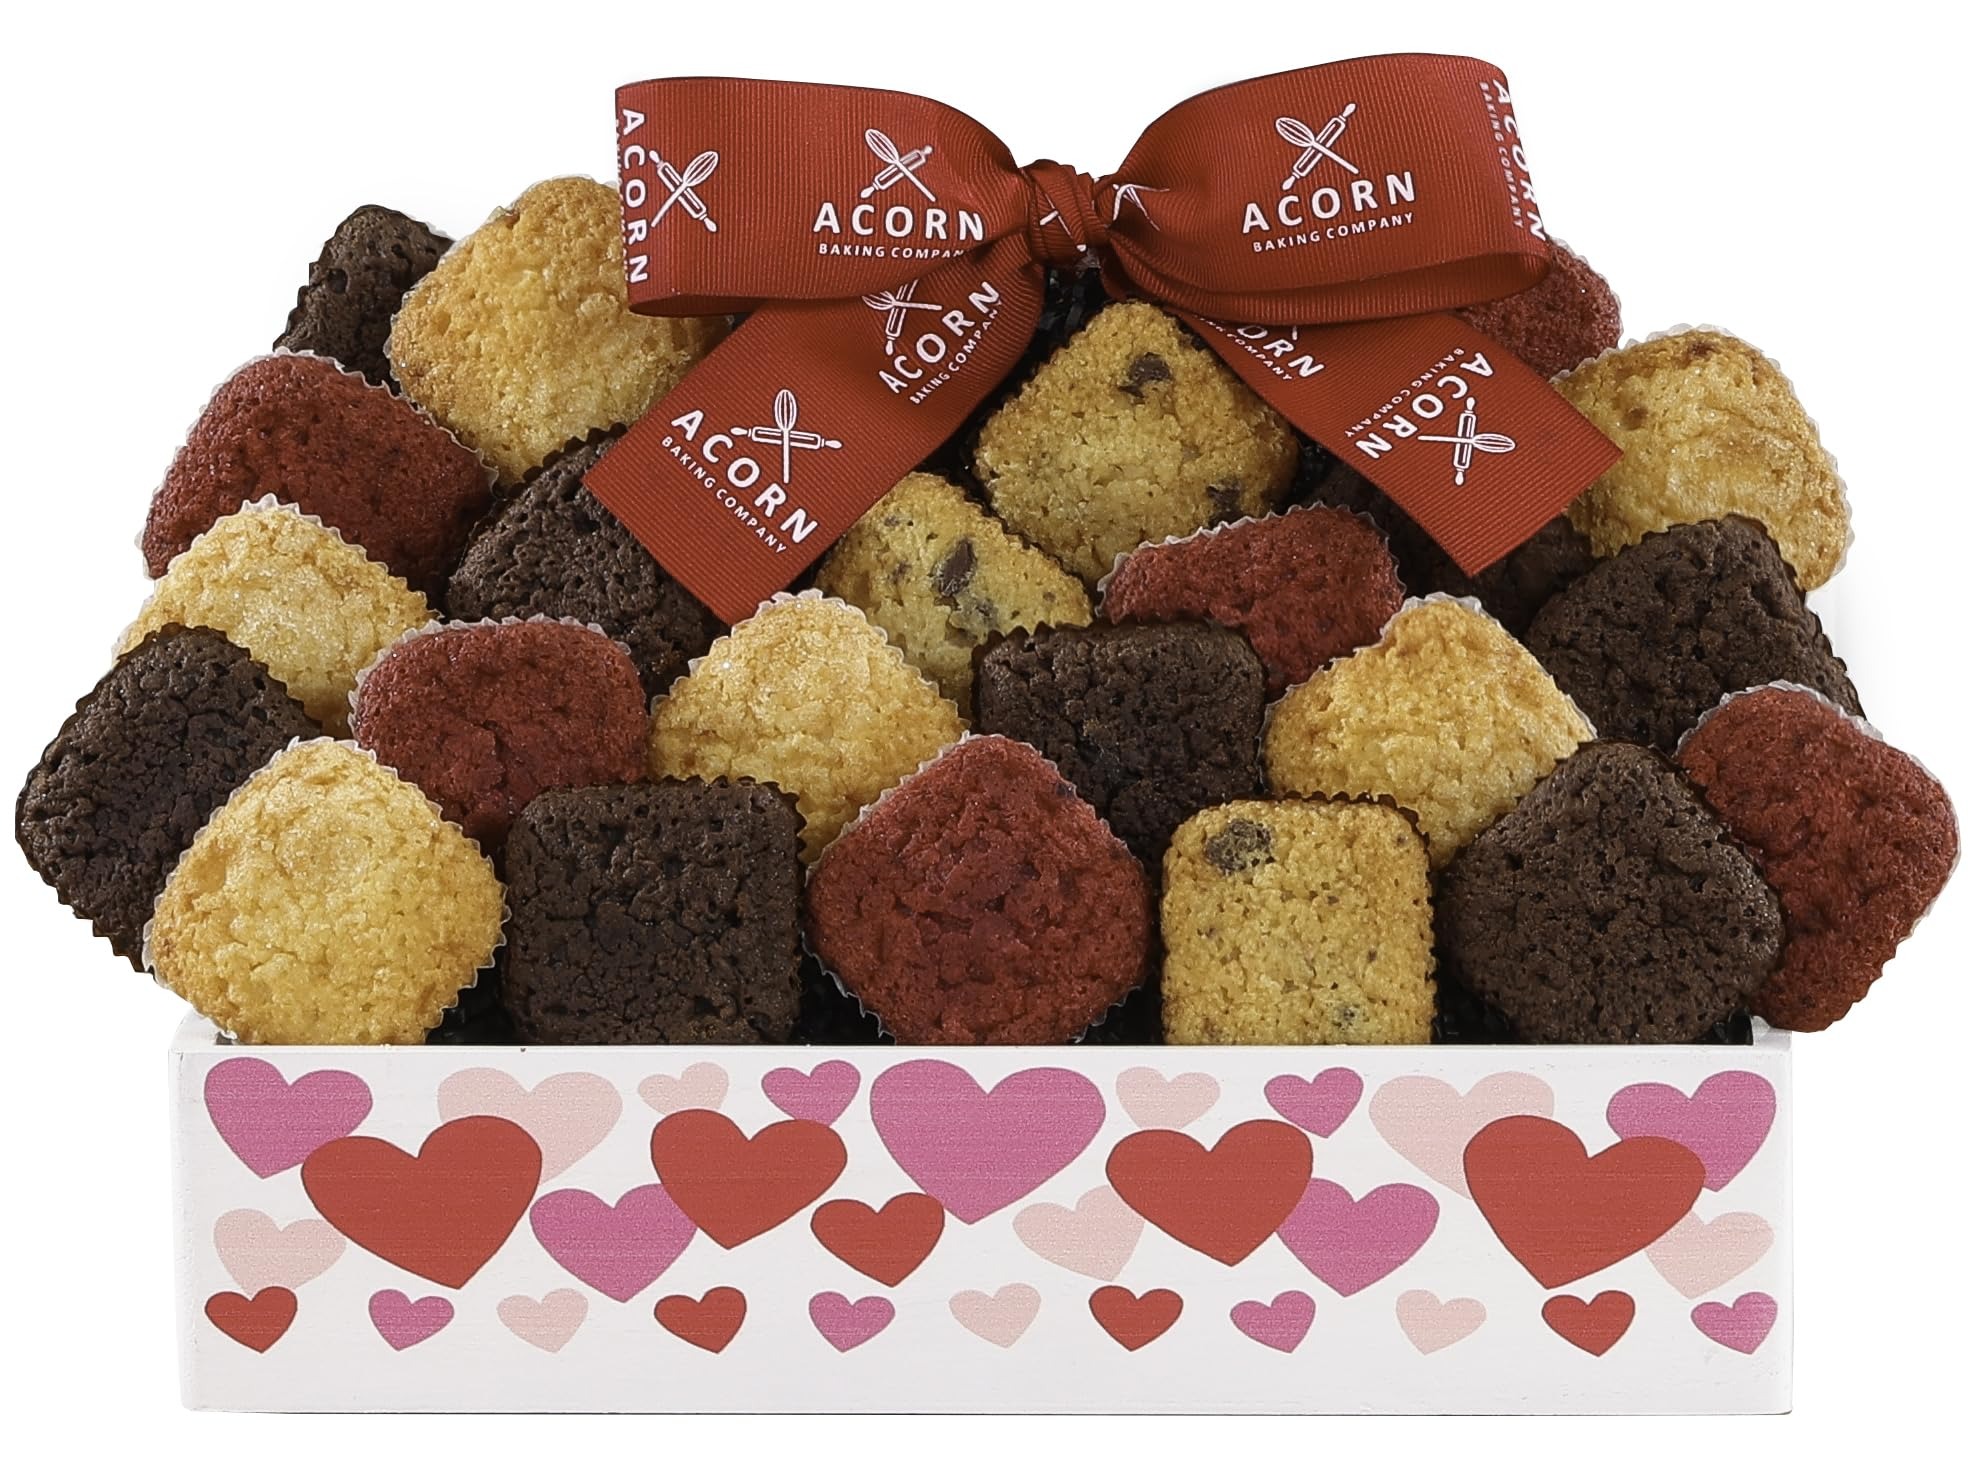
Item Name: Cookie and Brownie Gift Crate
Bullet Point 1: WISH THEM A HAPPY VALENTINE'S DAY WITH FRESH BAKED GOODIES: Freshly baked cookies and brownies that can be shared, individually packaged to ensure freshness
Bullet Point 2: THEY WILL KNOW YOU CARE WITH EVERY BITE OF THESE SOFT BAKED GOODS: Blondie, chocolate and coffee brownies are all loaded with chocolate chips
Bullet Point 3: INSIDE THIS BEAUTIFUL KEEPSAKE CRATE: Cookies include shortbread, brownie white chocolate, cranberry white chocolate chip and white and milk chocolate chip; moist raspberry, lemon and cookie butter cakes round out this indulgent gift
Bullet Point 4: PRIME PRESENTATION: We have taken gift-giving to a complete new level. Each detail in the package is designed to make your gift-giving even more thrilling and extra delicious. Our beautiful presentation will make this gift a memorable one
Bullet Point 5: 30+ YEARS OF SENDING GIFTS: Wine Country Gift Baskets is a high quality brand that your loved one or friends will appreciate; our gift baskets are hand assembled and include some of the most delicious fresh baked goodies
Product Description: Say Happy Valentine's Day with this gift of twenty-six individually wrapped cookies, brownies and cakes. Blondie, chocolate and coffee brownies are all loaded with chocolate chips. Cookies include lemon, chocolate, hazelnut and raspberry filled; moist raspberry, lemon and cookie butter cakes round out this indulgent gift. Gift Size: 9 x 9 x 3 - Item 547
Value: 1.0
Unit: Count

Price: 29.96